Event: Nepal Earthquake
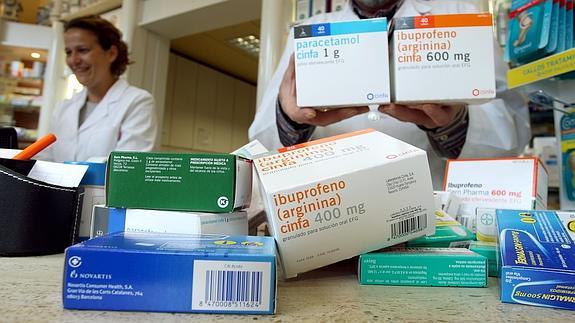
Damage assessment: no_damage